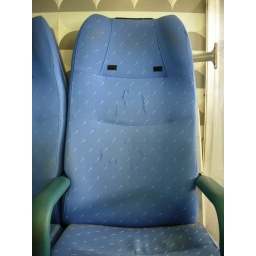
I'd hate to have been sitting in that seat when those slashes occurred